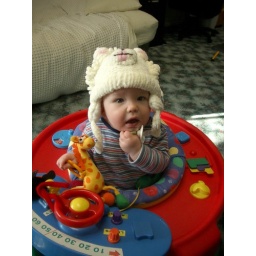
Googlee Bear in little bear hat